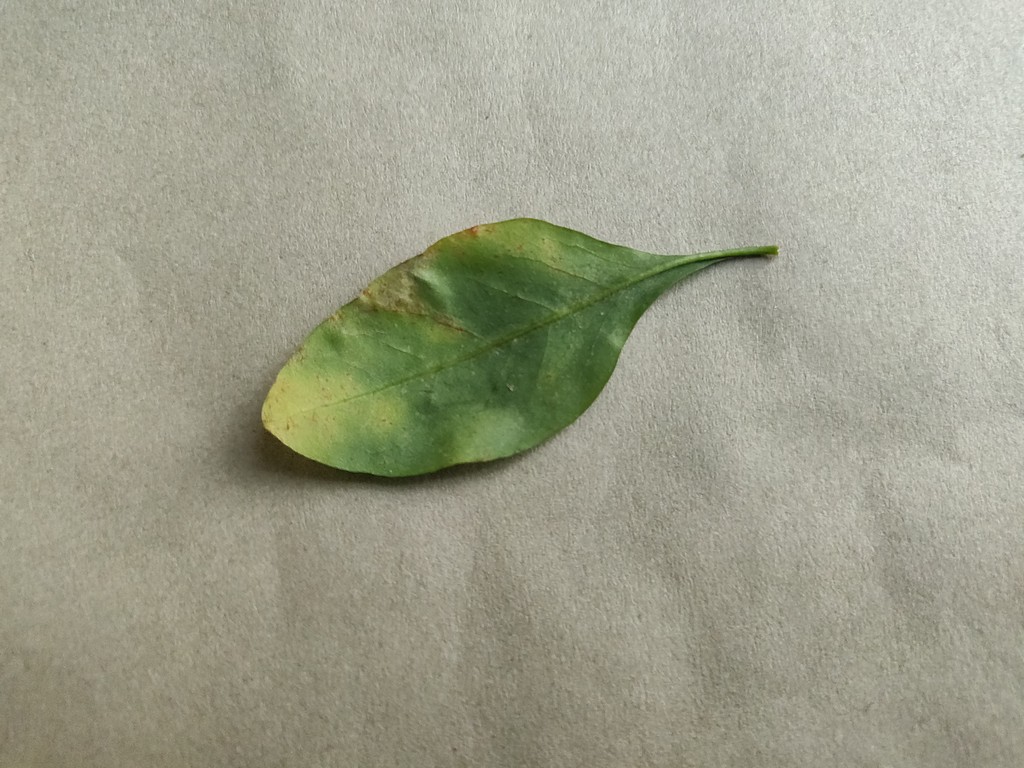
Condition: Unhealthy
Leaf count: single
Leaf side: back